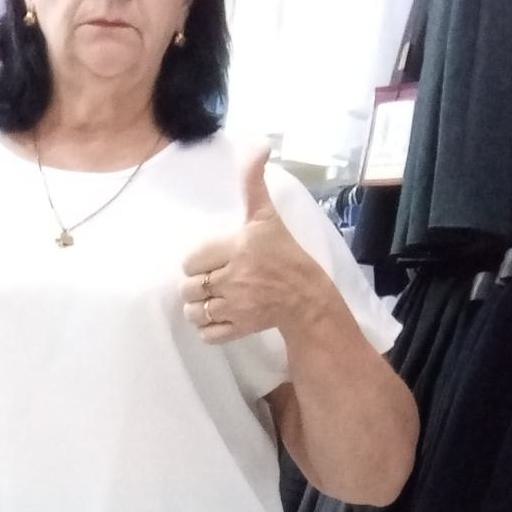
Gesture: like